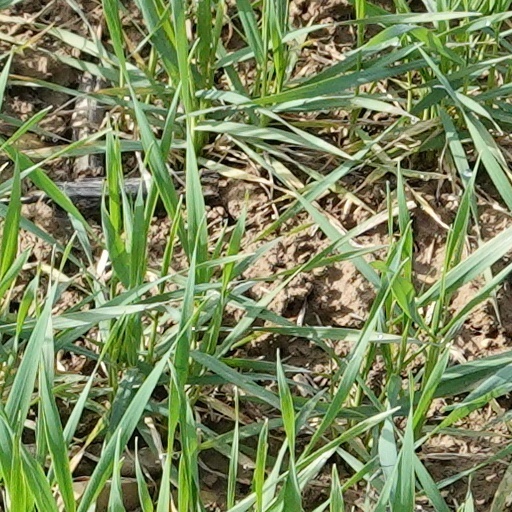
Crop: wheat